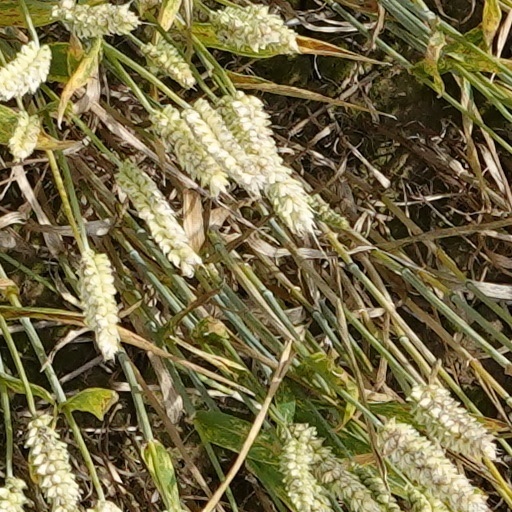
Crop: wheat